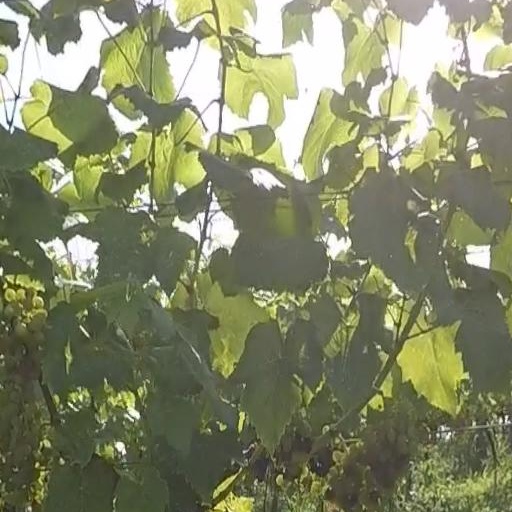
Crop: grape